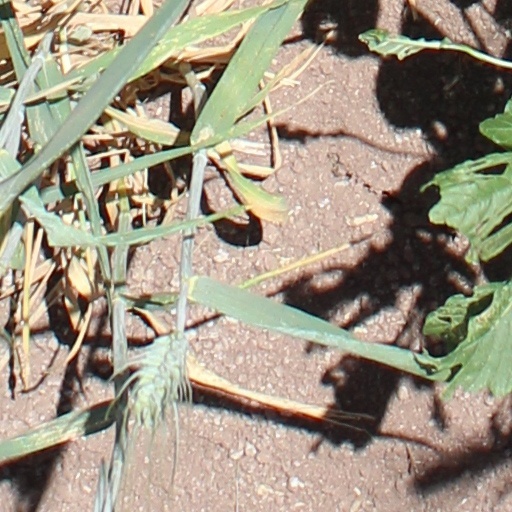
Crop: wheat